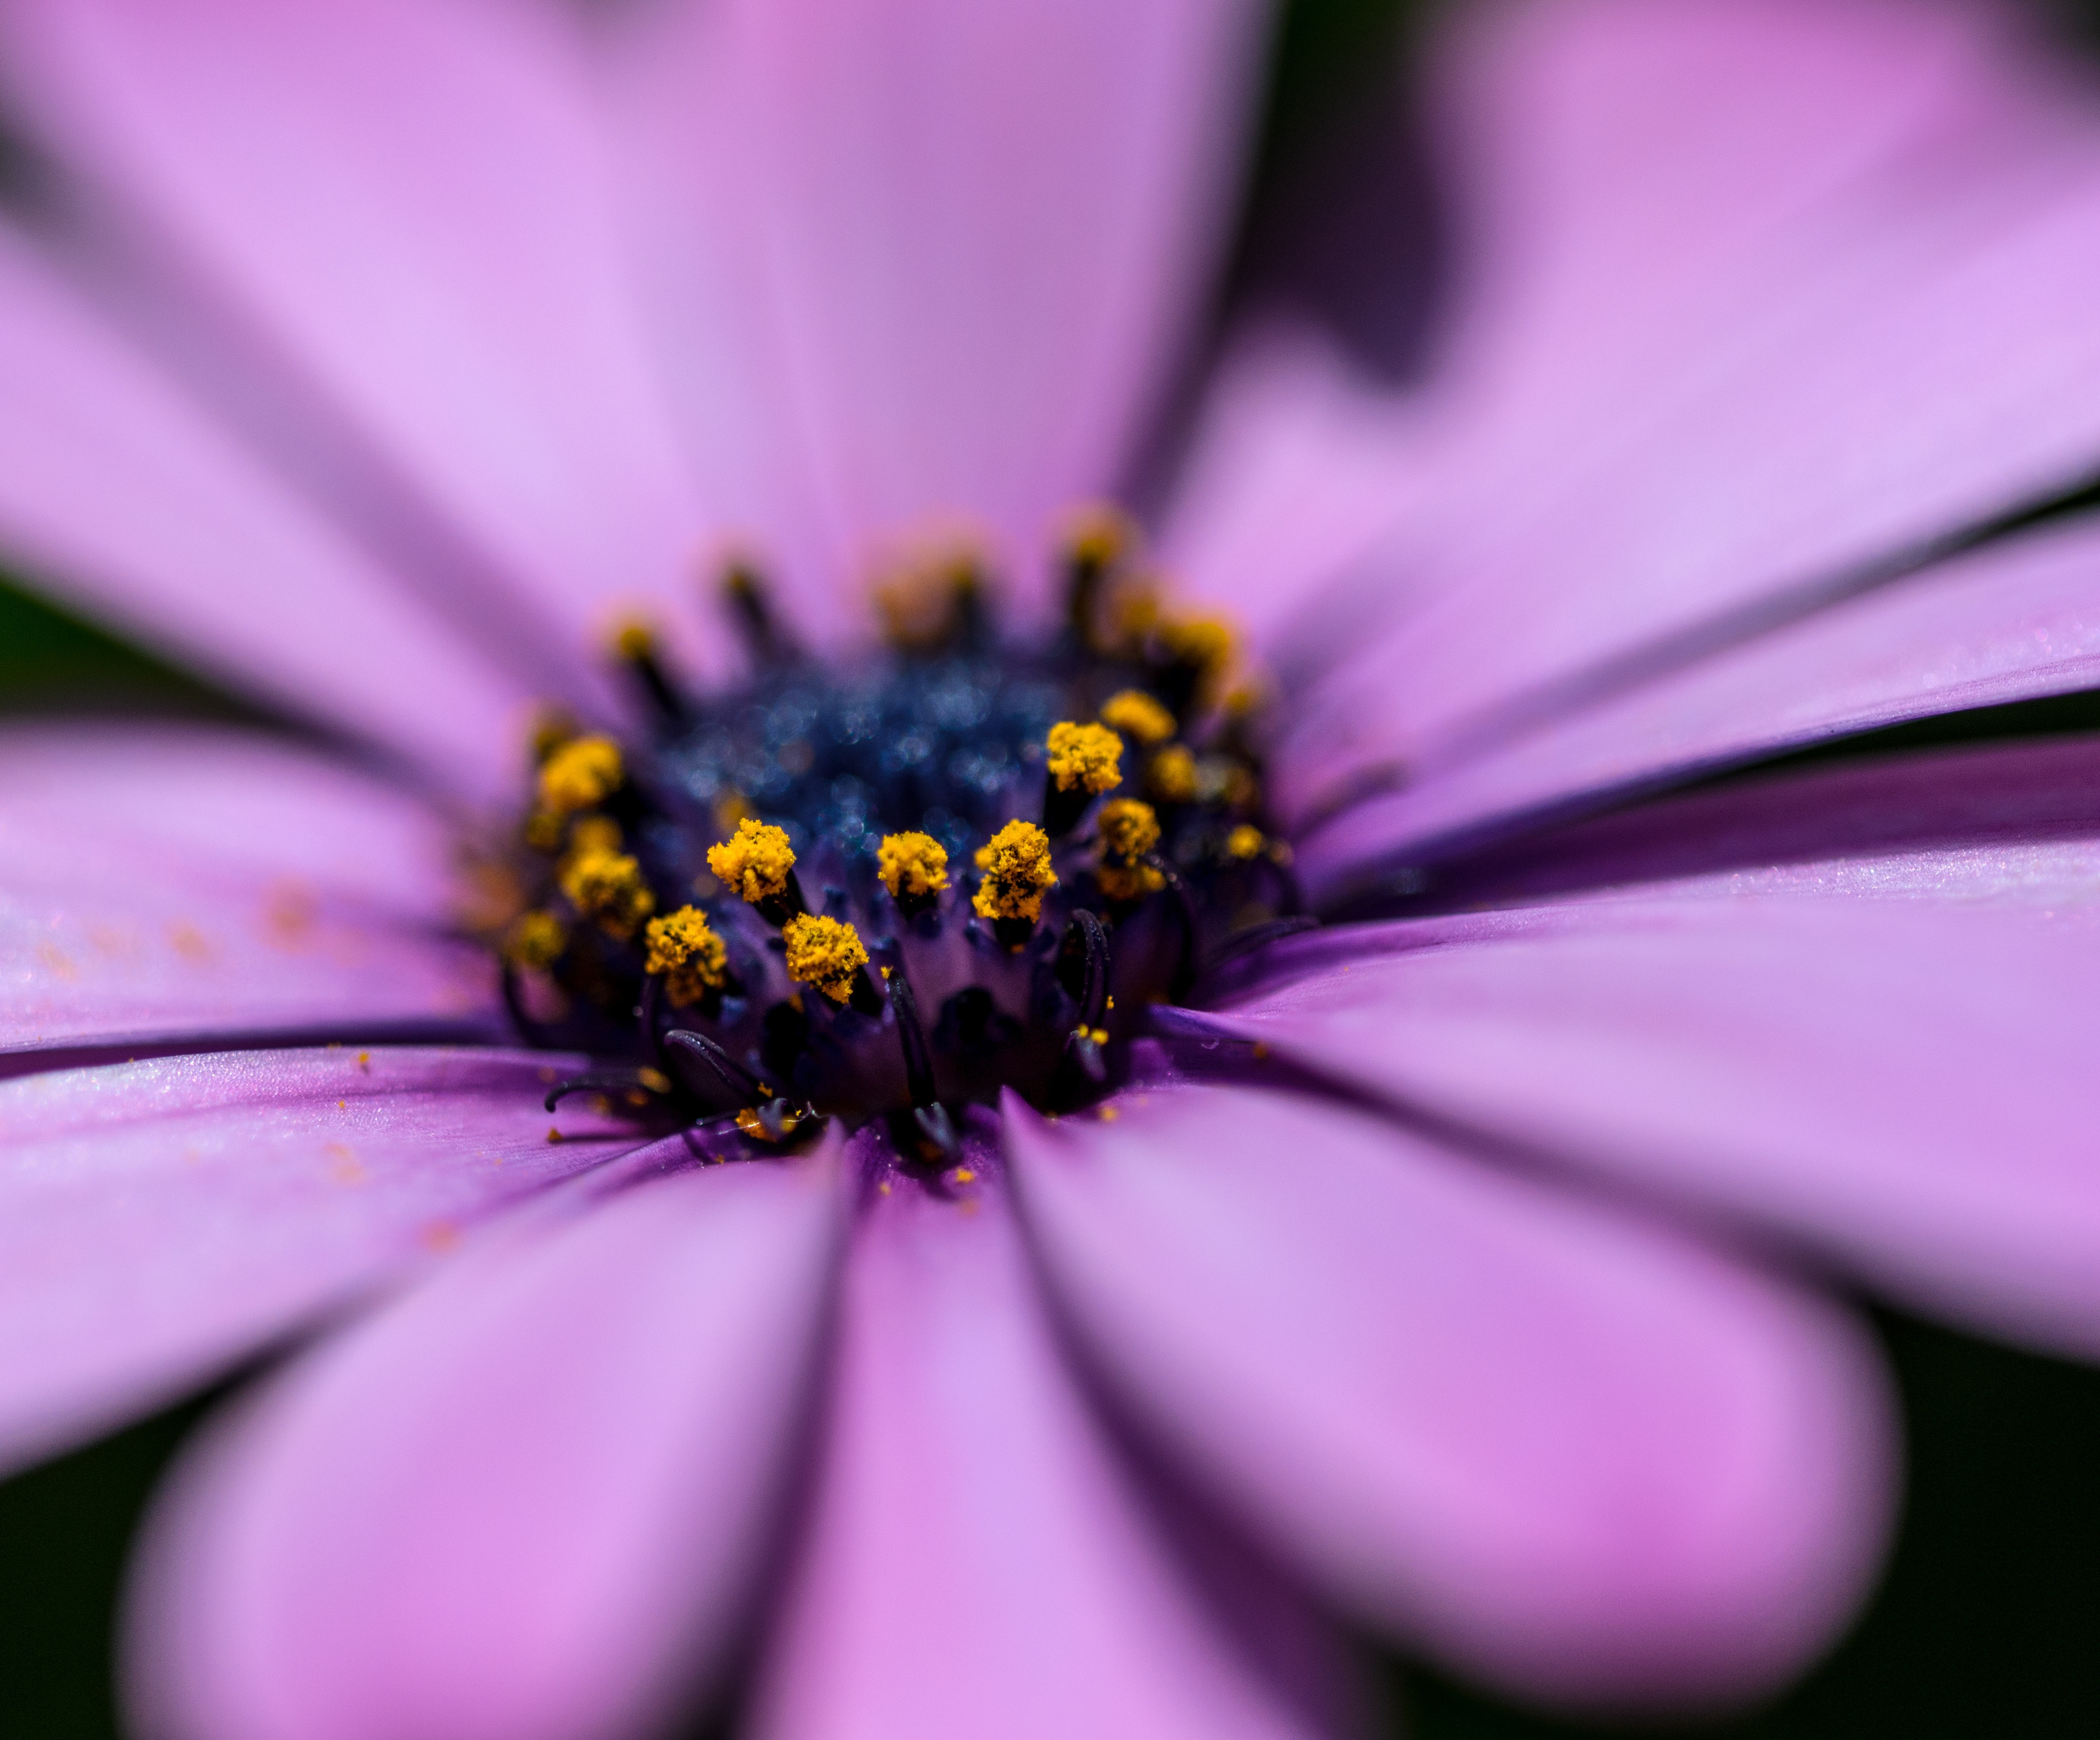
nature, outdoor, blossom, growth, plant, photography, flower, purple, petal, bloom, summer, daisy, foliage, orange, pollen, spring, color, macro, natural, botany, blooming, garden, pink, flora, season, botanical, wildflower, close up, vivid, seasonal, springtime, gerbera, vibrant, blossoming, macro photography, plant stem